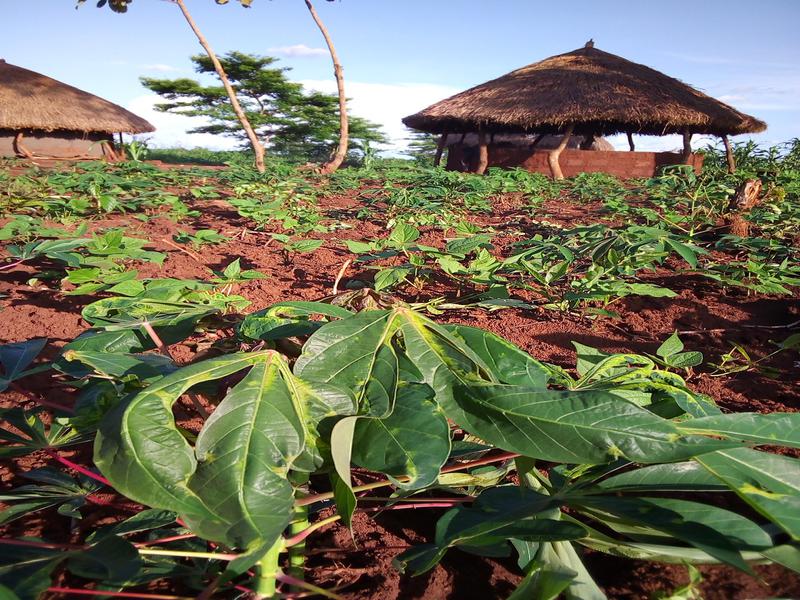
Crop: cassava
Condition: mosaic_disease